Prince Yasuhiko Asaka

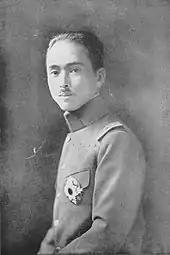
Prince Asaka as a colonel in the 1920s.

Princess Asaka traveled to France to nurse her husband. Prince and Princess Asaka also visited the United States in 1925. During that period, Prince and Princess Asaka became enthralled with the Art Deco movement. Upon returning to Japan that same year, The Prince and Princess began arranging for a new mansion to be built in the Art Deco style in Tokyo's Shirokanedai neighborhood. The house, currently the Tokyo Metropolitan Teien Art Museum, was completed in May 1933, but Princess Asaka died a few months later.